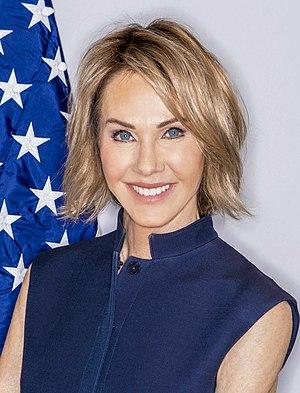
Kelly Knight Craft, née Guilfoil le 24 février 1962 à Lexington, est une femme d'affaires et diplomate américaine. Membre du Parti républicain, elle est ambassadrice des États-Unis au Canada de 2017 à 2019, puis auprès des Nations unies depuis cette date.
La présidence de Donald Trump, 45ᵉ président des États-Unis, débute le 20 janvier 2017, faisant suite à celle de Barack Obama. Le Parti républicain occupe alors la présidence en plus du Sénat et de la Chambre des représentants, alors qu'il est déjà majoritaire dans les deux assemblées lors du second mandat d'Obama. Durant la campagne, Donald Trump choisit comme colistier le gouverneur de l'Indiana, Mike Pence, qui occupe le poste de vice-président des États-Unis.